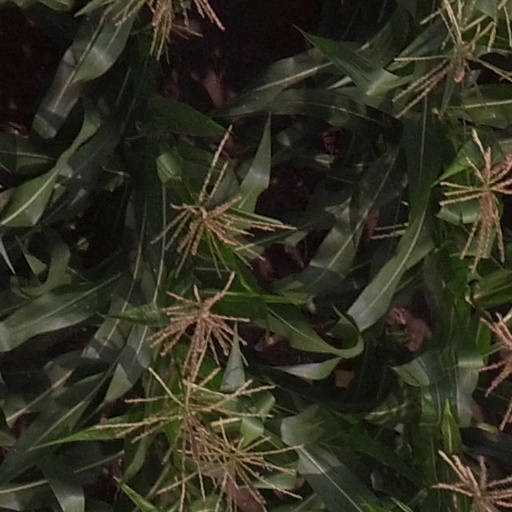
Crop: maize; corn